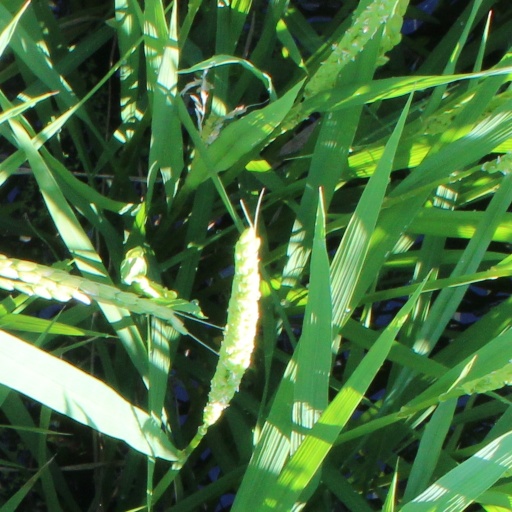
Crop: rice